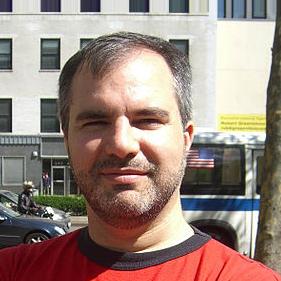
Age: 35